Tommy Fallon

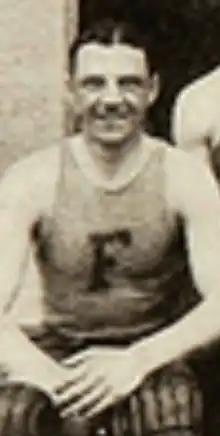
Fallon with the Fordham Rams men's basketball team

Thomas James Fallon (1899 – June 13, 1929) was an American football guard and end in the National Football League. He played with the Milwaukee Badgers during the 1922 NFL season. He played college football at Fordham.